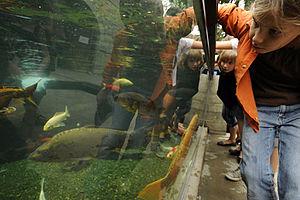
Aquarium, bassin de contact - Muséum de Besançon
Le muséum de Besançon est à la fois un musée d'histoire naturelle et un parc zoologique public, situé dans l'est de la France, au sein de la Citadelle de la commune de Besançon.